Mount Takahe

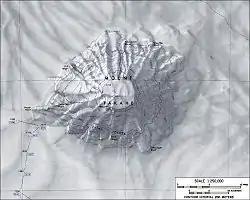
Topographic map of Mount Takahe

About 18 central volcanoes were active in Marie Byrd Land from the Miocene to the Holocene. Among the volcanic areas in Marie Byrd Land are the Flood Range with Mount Berlin, the Ames Range, the Executive Committee Range with Mount Sidley and Mount Waesche, the Crary Mountains, Toney Mountain, Mount Takahe and Mount Murphy. These volcanoes mainly occur in groups or chains, but there also are isolated edifices. Mount Takahe is located in the eastern Marie Byrd Land volcanic province and with an estimated volume of could be the largest of the Marie Byrd Land volcanoes, comparable to Mount Kilimanjaro in Africa.